Christian Heinrich Tramm

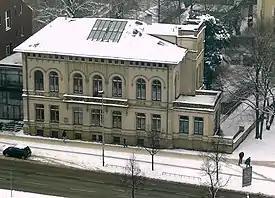
is another building by Tramm now used by the university

Both Tramm and his wife Emma died in 1861, possibly from tuberculosis. Their son only seven at the time, would become (city manager) of Hanover in 1891.